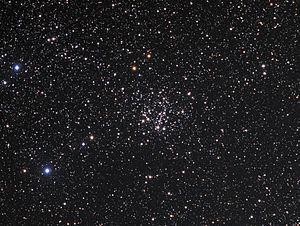
Voici une liste non exhaustive d'amas stellaires, classée par ordre alphabétique de constellations.
NGC 663 ou Caldwell 10 est un amas ouvert situé dans la constellation de Cassiopée.